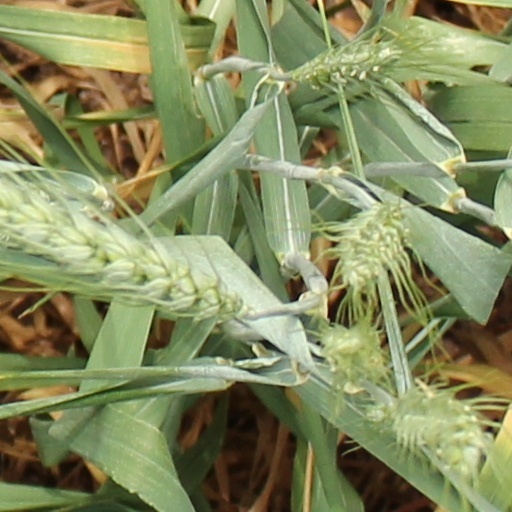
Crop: wheat